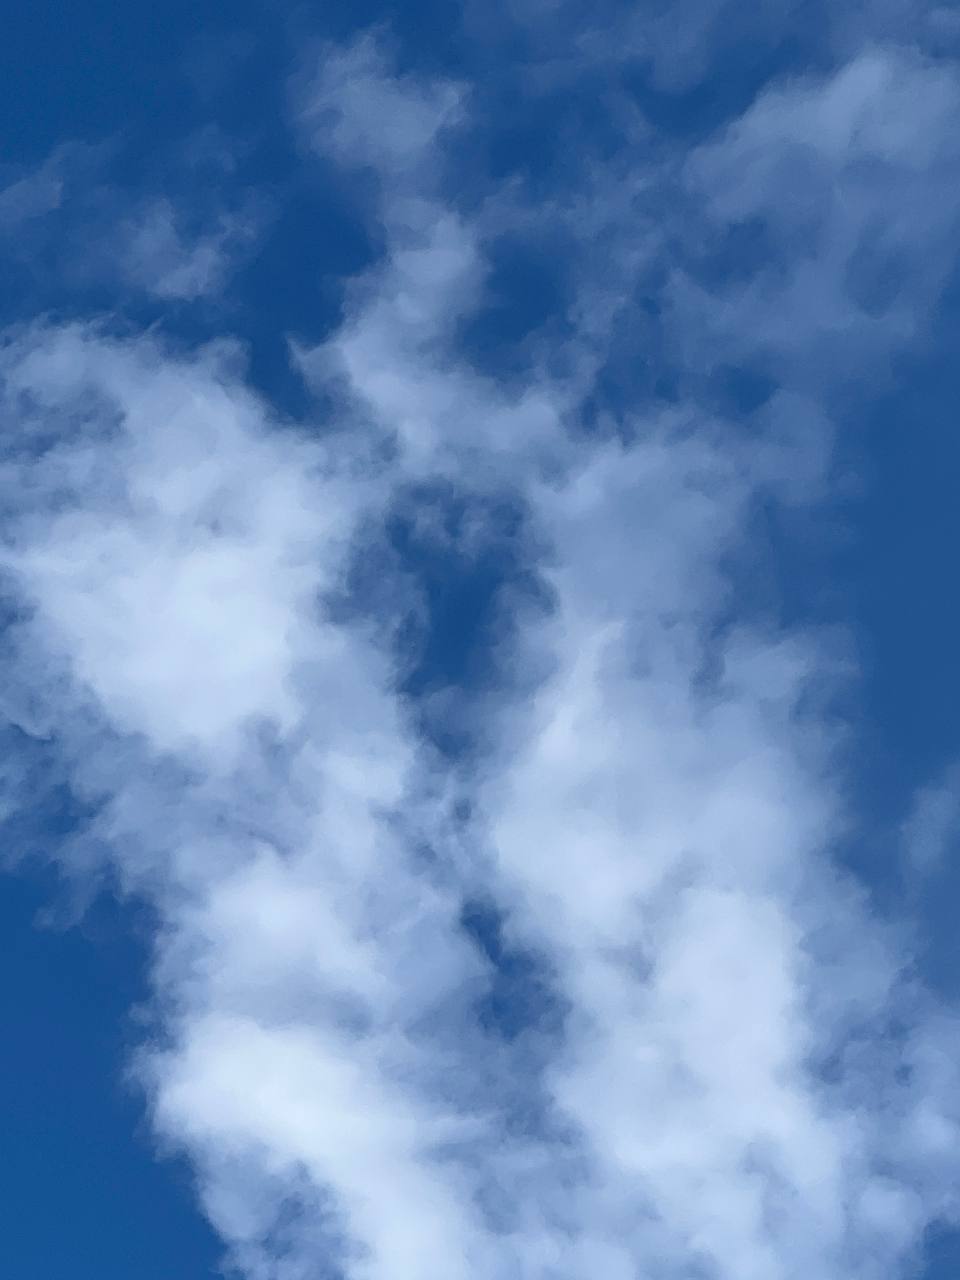
Cloud type: Cumulus